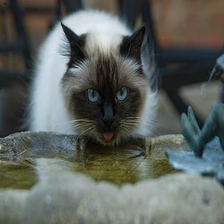
Species: cat
Breed: Birman